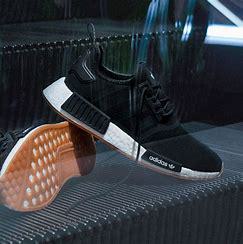
Brand: adidas
Model: NMD_R1 Athletic